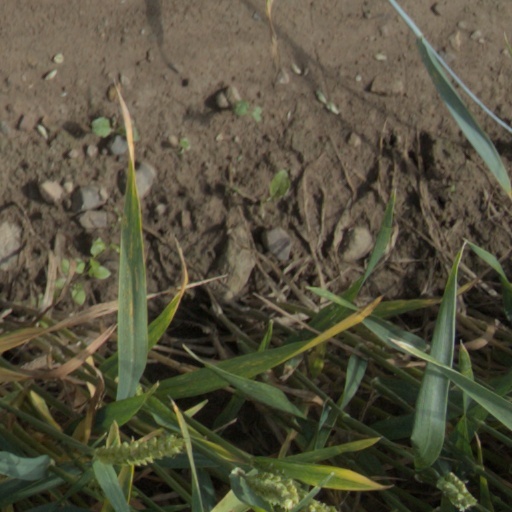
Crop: wheat